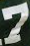
Number: 7